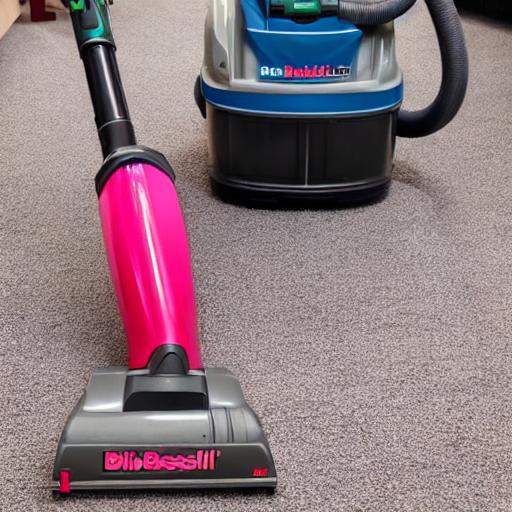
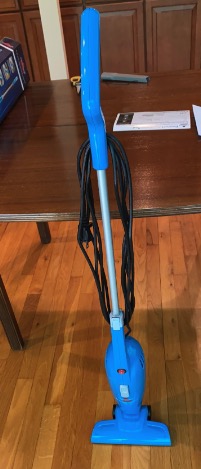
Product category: items_vacuum
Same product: no